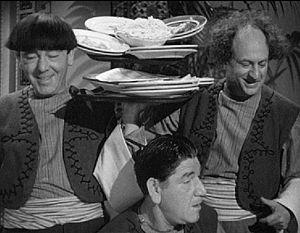
Les Trois Stooges est une troupe comique américaine qui a tourné de nombreux courts métrages au milieu du XXᵉ siècle. Dans la lignée du vaudeville américain et de la comédie, leur humour s'appuie essentiellement sur la farce et la bouffonnerie.